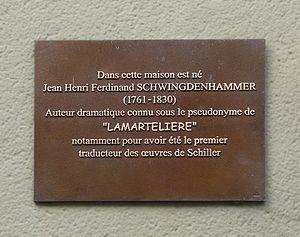
Ferrette (Haut-Rhin), 22 rue du Château
Ferrette est une commune française située dans le sud du département du Haut-Rhin, en région Grand Est.
Jean-Henri-Ferdinand Lamartelière, né à Ferrette le 14 juillet 1761 et mort à Paris le 27 avril 1830, est un dramaturge français. On lui doit les premières adaptations et traductions des œuvres de Schiller.